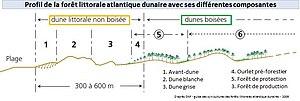
graphique complété et simplifié d'après le guide des sylvicultures des forêts littorales atlantiques dunaires de l'Office national des forêts de 2009
Le littoral aquitain présente des dunes sableuses sur environ 200 km de côte. Jusqu’à ce que les dunes mobiles soient stabilisées, le vent entraînait régulièrement de grandes quantités de sable à l’intérieur des terres. Certains villages ont ainsi dû être déplacés ou reconstruits et d'autres ont disparu.